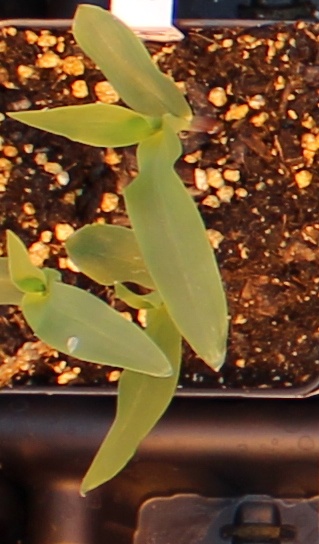
Label: Corn